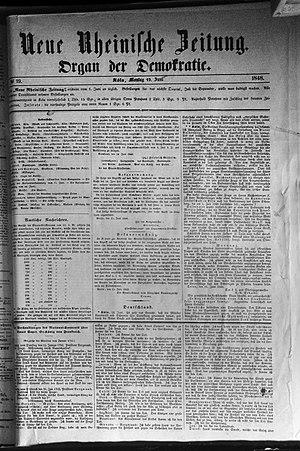
Le mot socialisme recouvre un ensemble très divers de courants de pensée et de mouvements politiques, dont le point commun est de rechercher une organisation sociale et économique plus juste. Le but originel du socialisme est d'obtenir l'égalité sociale, ou du moins une réduction des inégalités et, notamment pour les courants d'inspiration marxiste, d'établir une société sans classes sociales. Plus largement, le socialisme peut être défini comme une tendance politique, historiquement marquée à gauche, dont le principe de base est l'aspiration à un monde meilleur, fondé sur une organisation sociale harmonieuse et sur la lutte contre les injustices. Selon les contextes, le mot socialisme ou l'adjectif socialiste peuvent qualifier une idéologie, un parti politique, un régime politique ou une organisation sociale.
La Neue Rheinische Zeitung est le nom d'un quotidien allemand publié par Karl Marx à Cologne entre 1848 et 1849 ainsi que d'une revue mensuelle publiée par Marx à Londres en 1850.